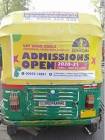
Vehicle type: Auto Rickshaws